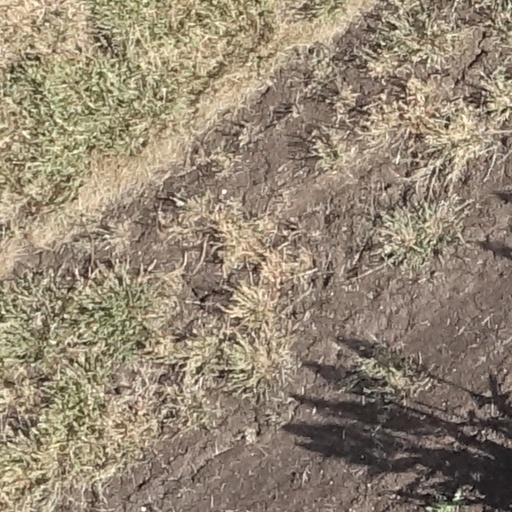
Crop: sorghum